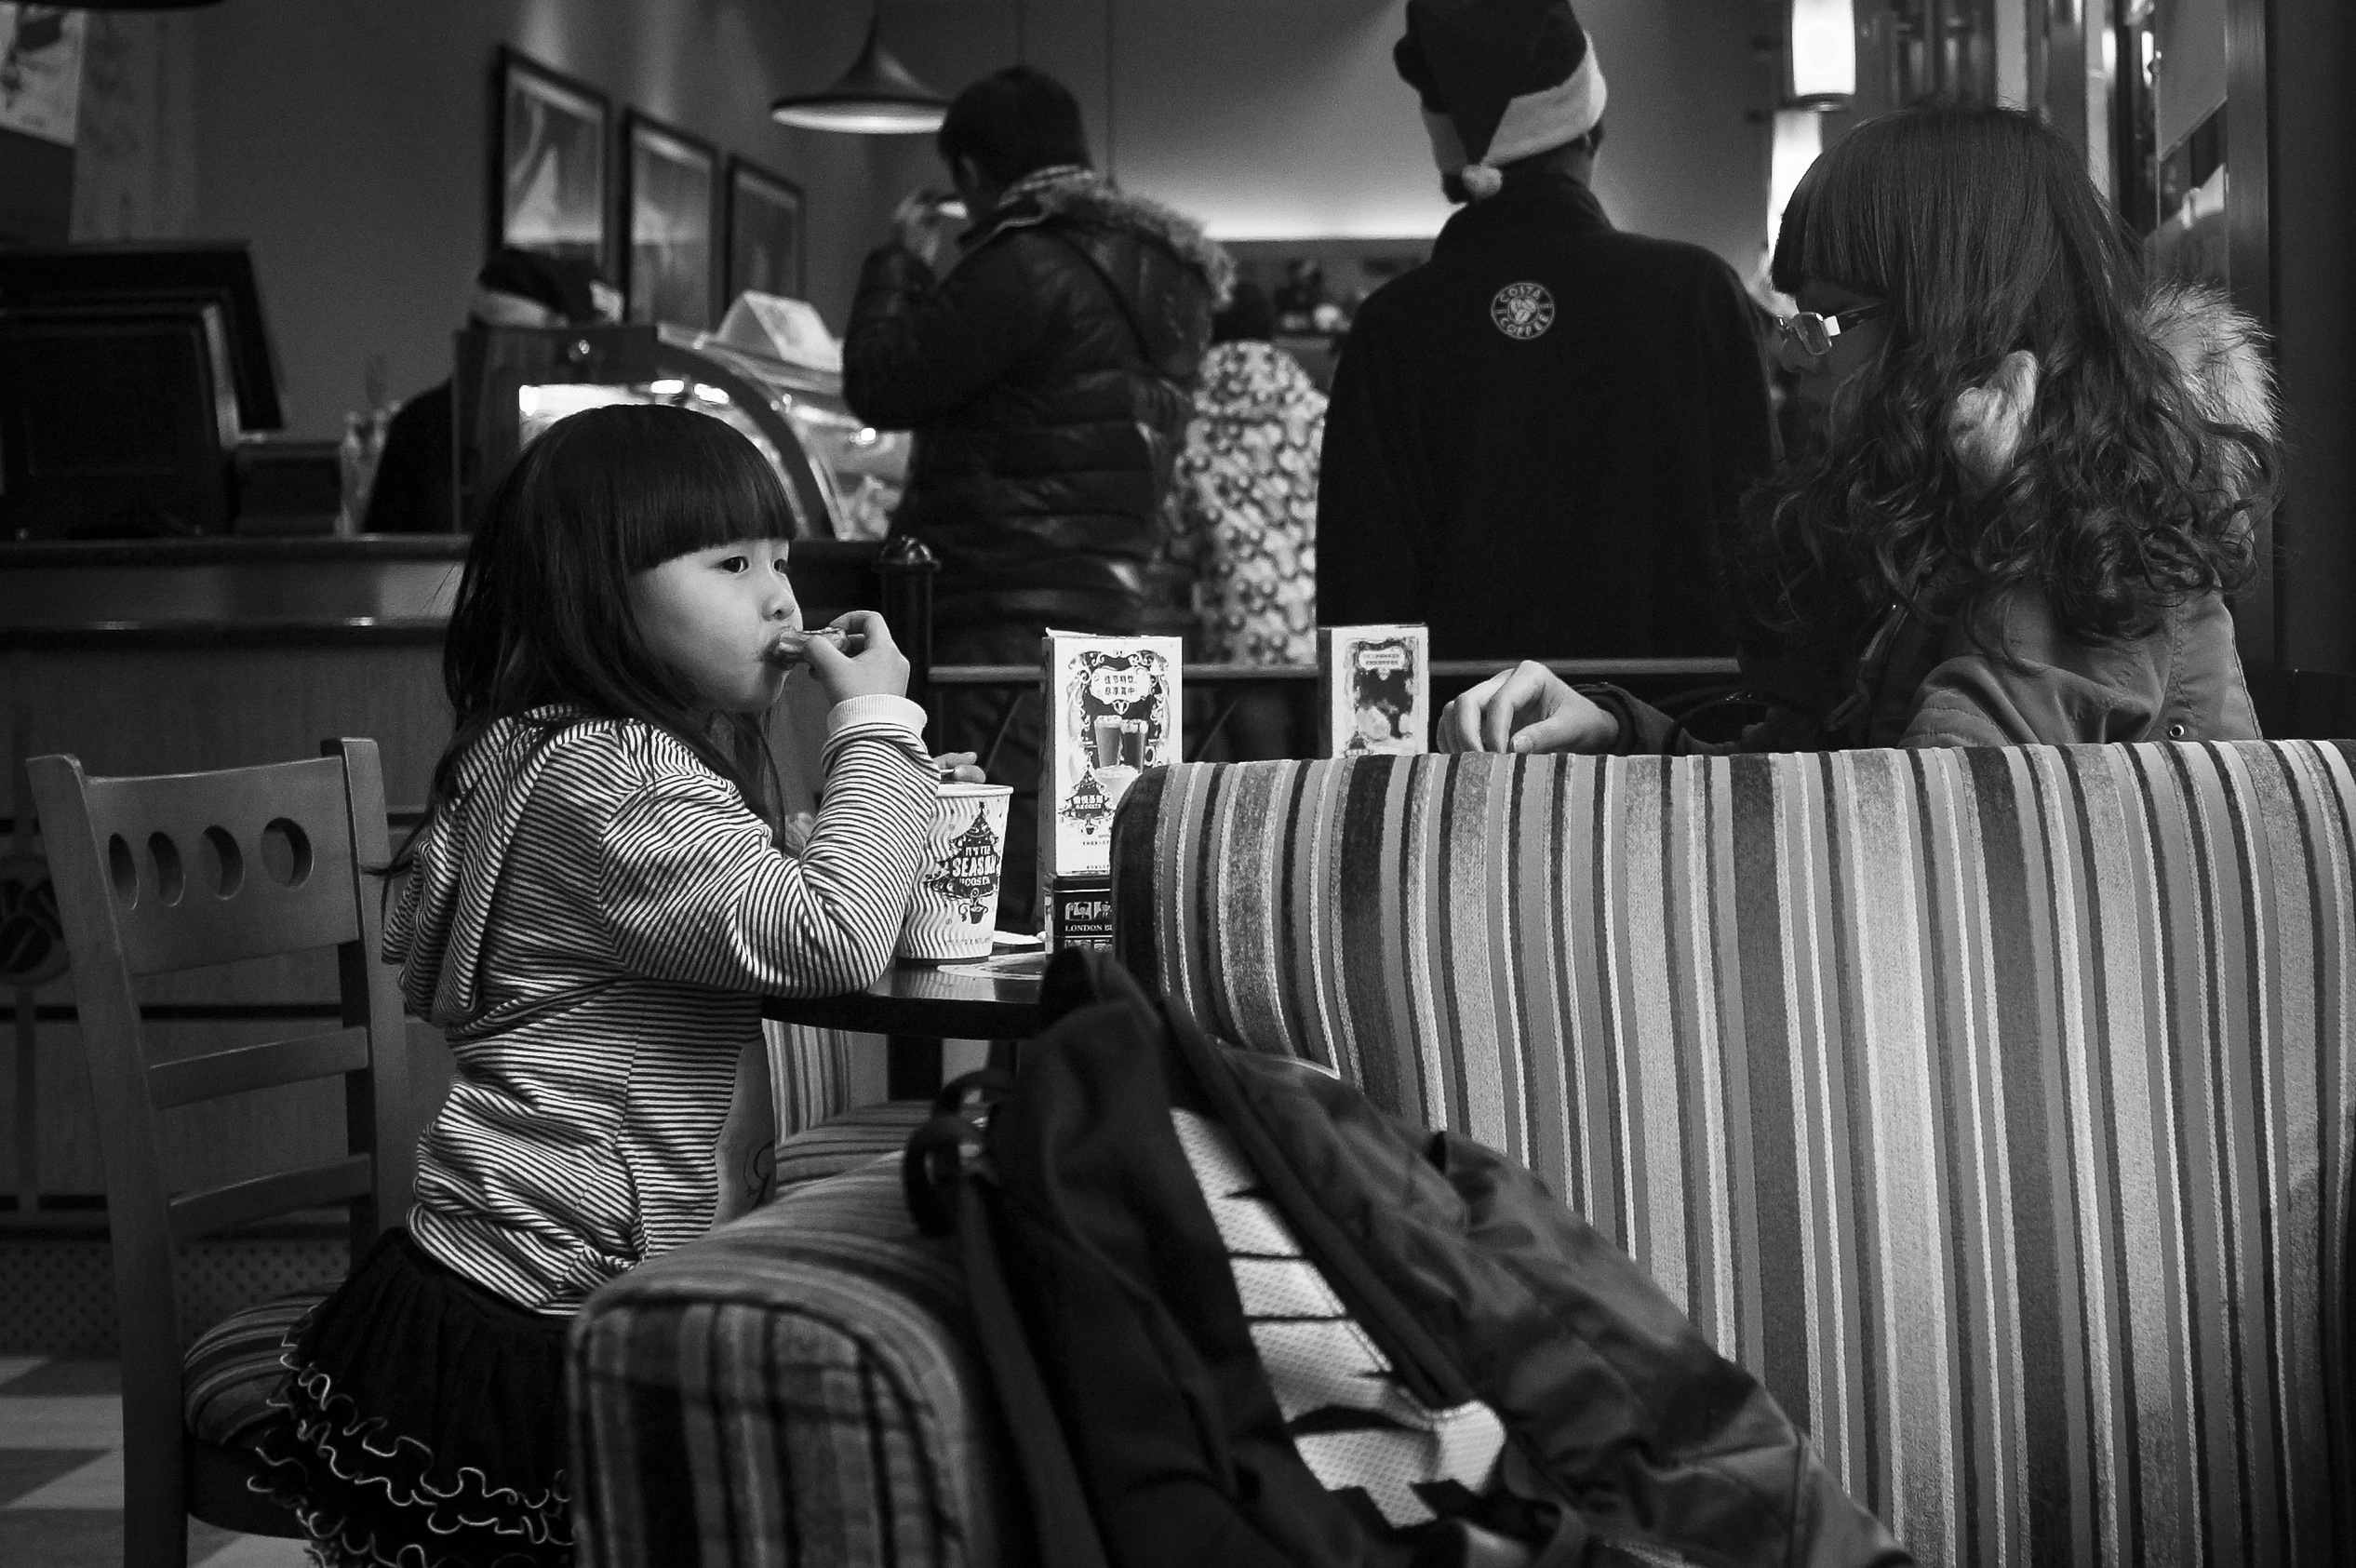
person, black and white, people, black, monochrome, photograph, monochrome photography, film noir